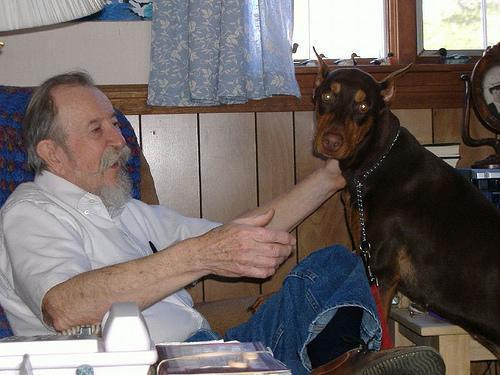
Doberman